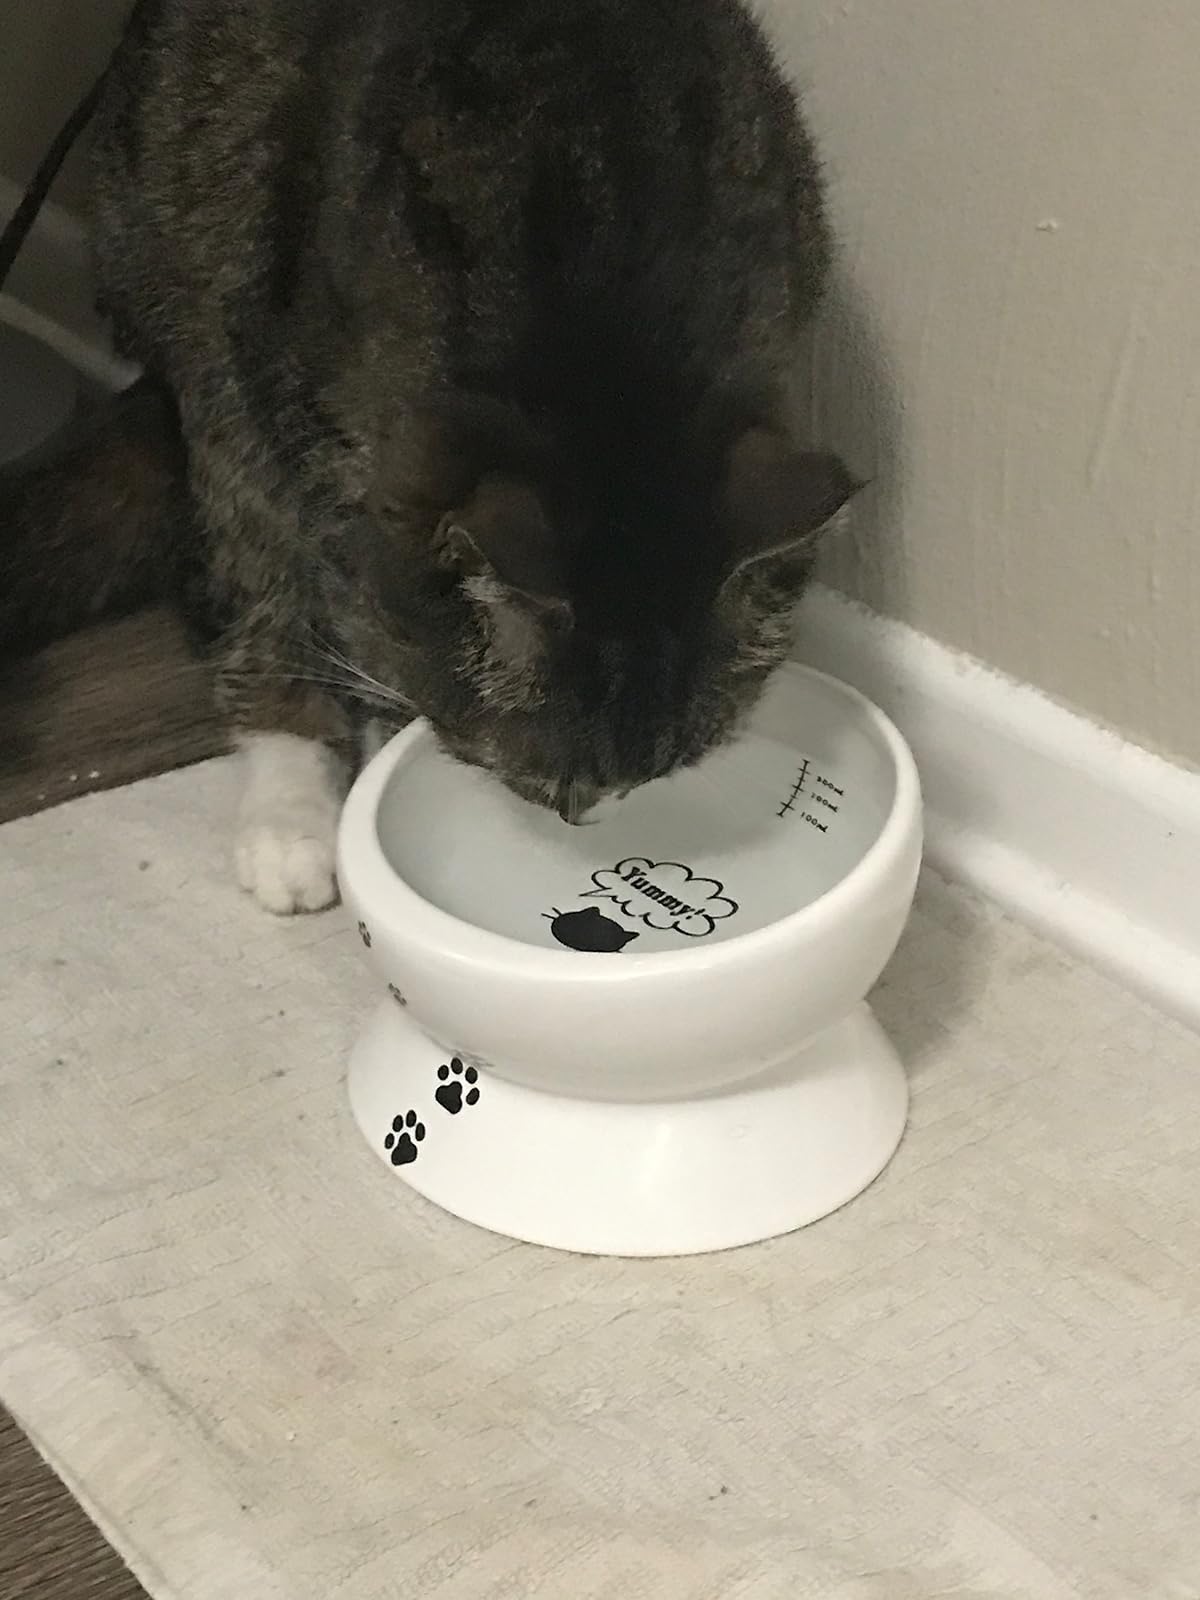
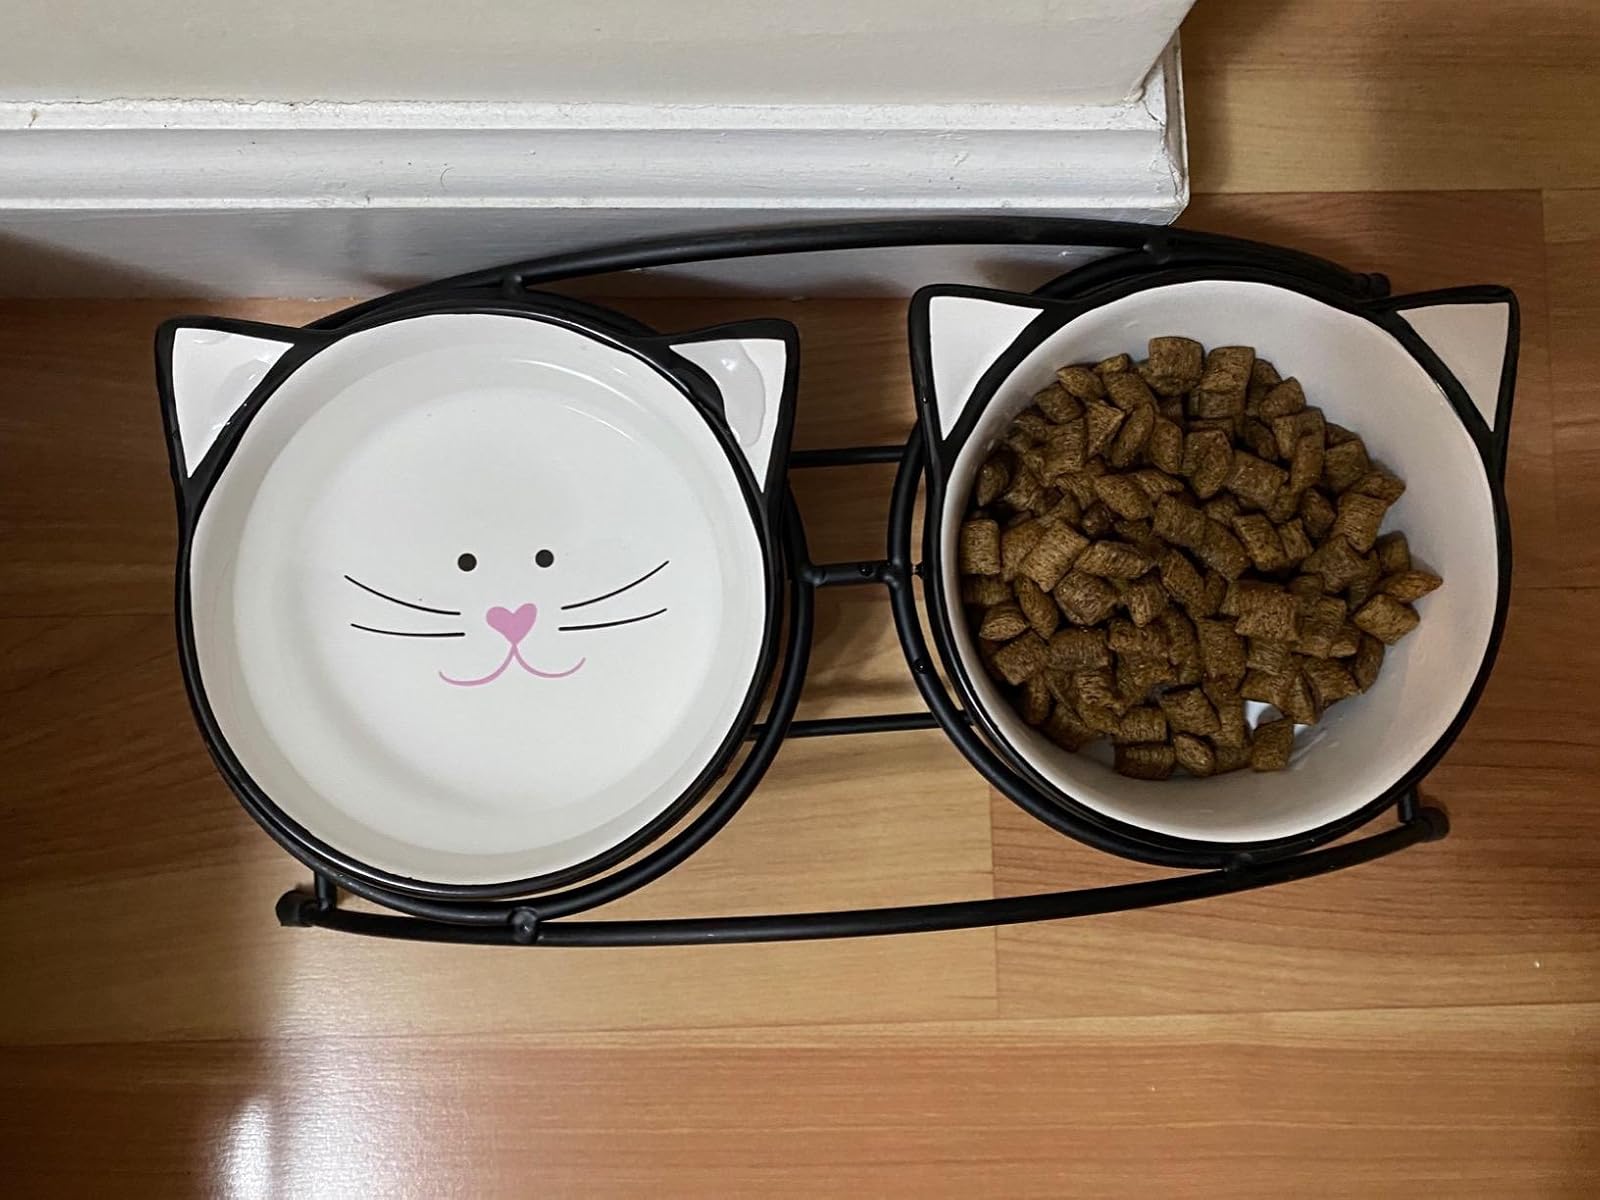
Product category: items_bowl
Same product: no